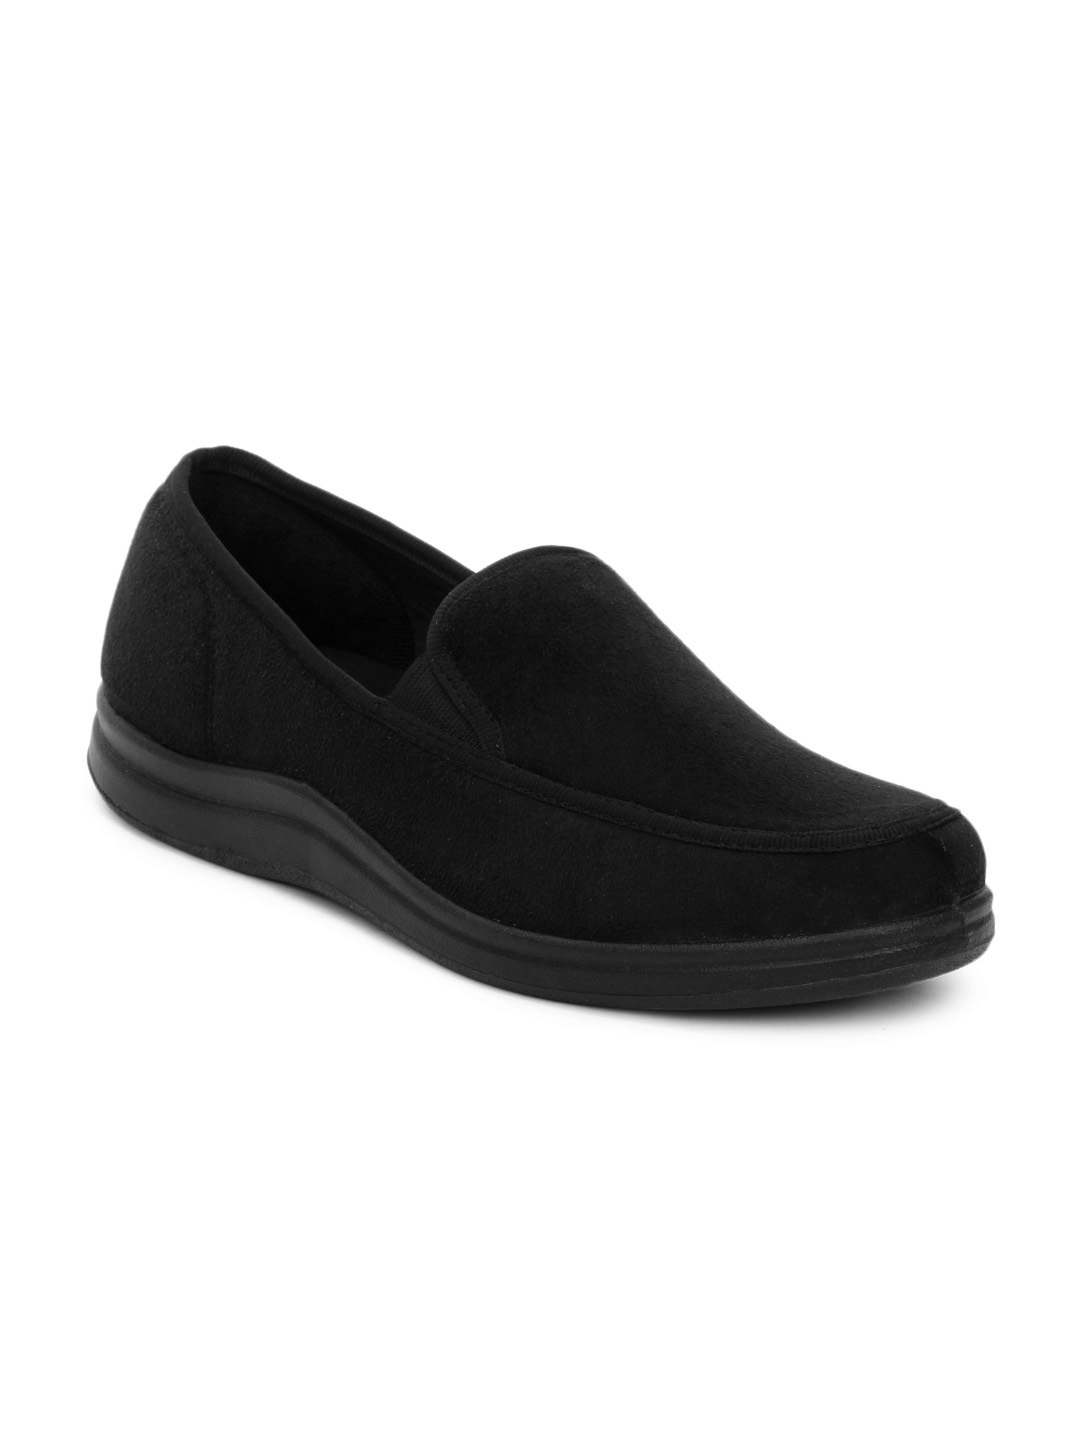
Gliders Men Black Shoes
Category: Footwear / Shoes / Casual Shoes
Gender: Men
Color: Black
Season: Summer 2013
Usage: Casual